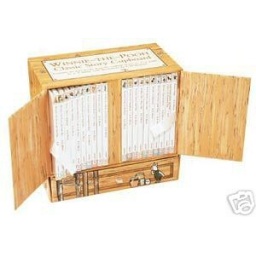
Ella's christmas present 20 Winnie The Pooh books in a presentation box (complete with secret drawer)